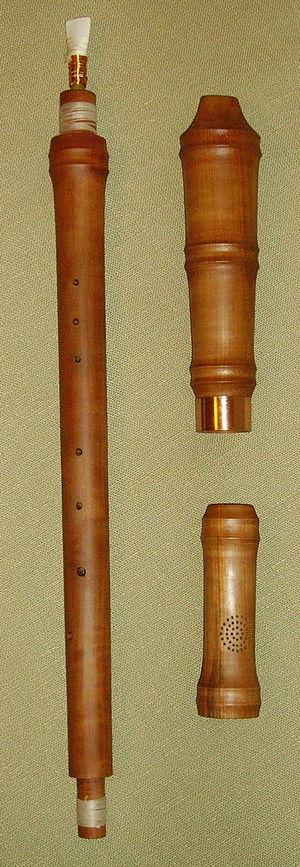
La cornamuse est un instrument à vent à anche double né tout à la fin du Moyen Âge et caractéristique de la Renaissance. La cornamuse est proche du tournebout mais le corps de l'instrument est droit.